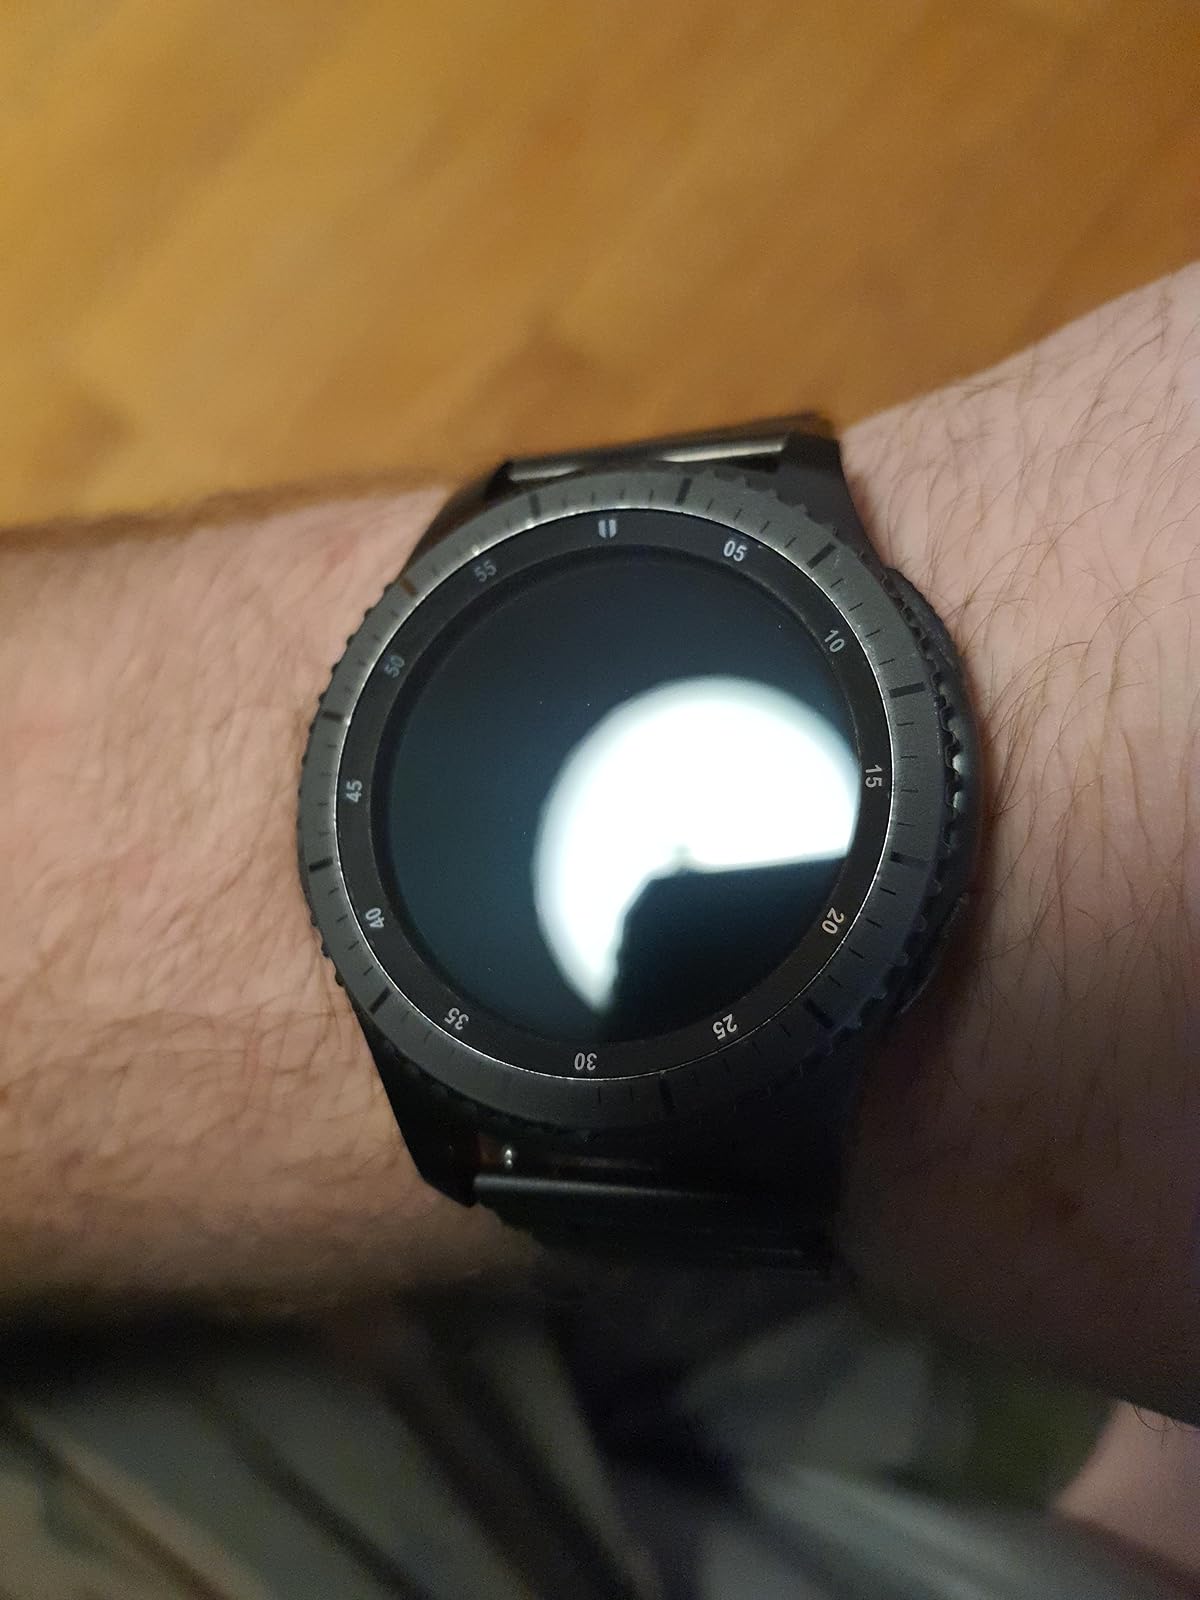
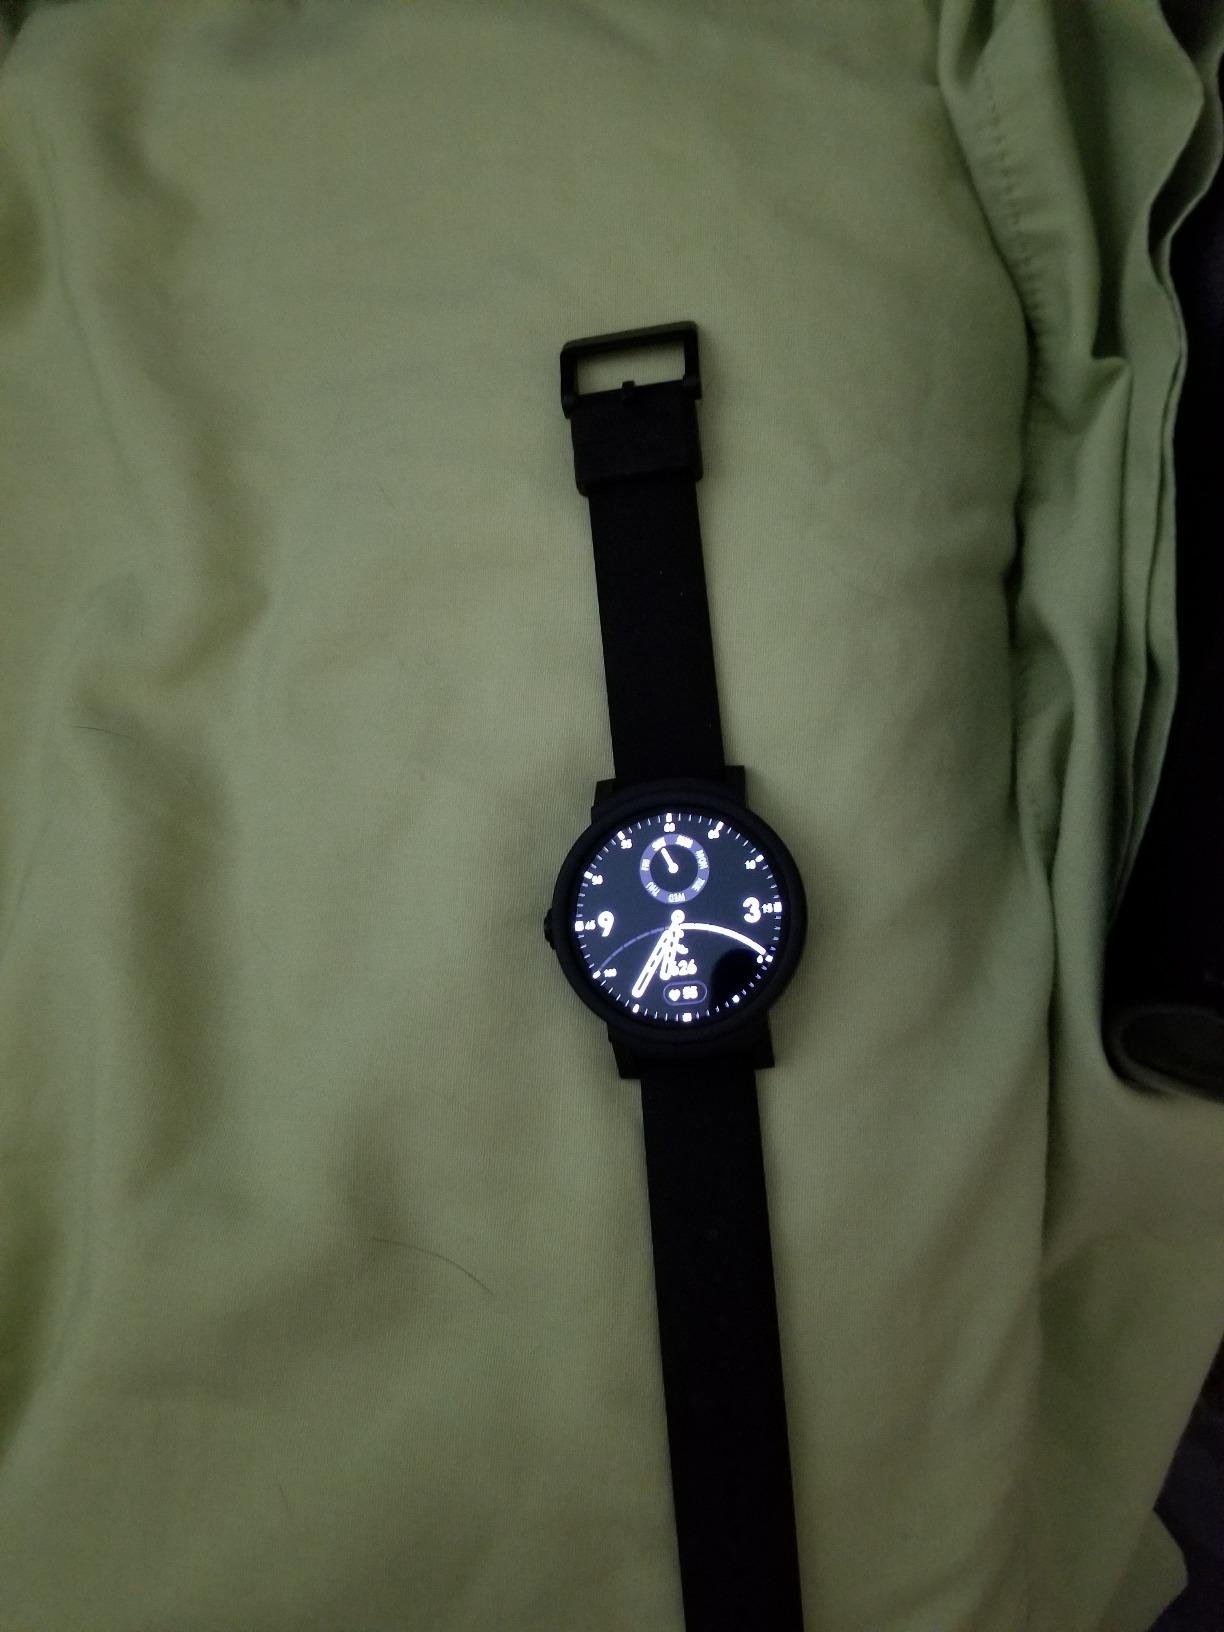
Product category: smartwatch
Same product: no